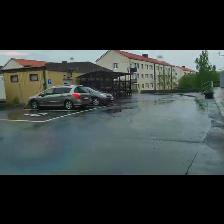
Label: NonHuman